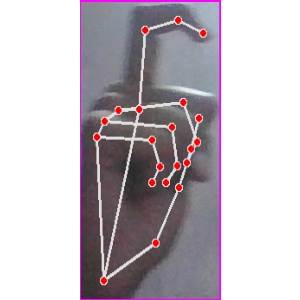
अक्षर: ट